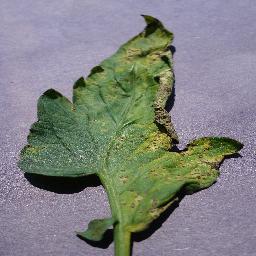
Label: Tomato___Septoria_leaf_spot